Mathias Jørgensen

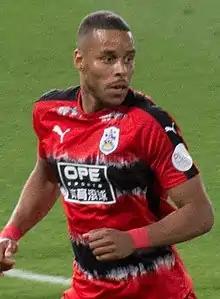
Jørgensen playing for Huddersfield Town in 2018

On 7 July 2017, Huddersfield Town confirmed the signing of Jørgensen from FC Copenhagen for £3.5 million on a three-year contract. Jørgensen made 65 total appearances for the Terriers in his two seasons with the club as they suffered relegation to the Championship after the 2018–19 season.